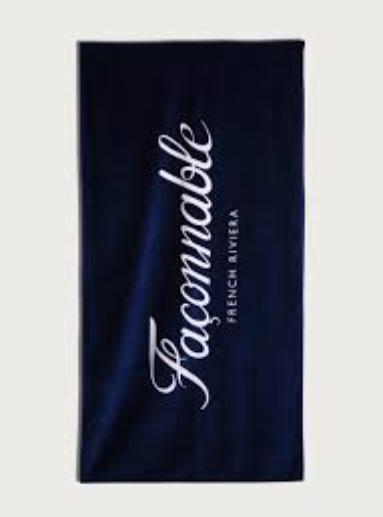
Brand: Faconnable
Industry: Clothes